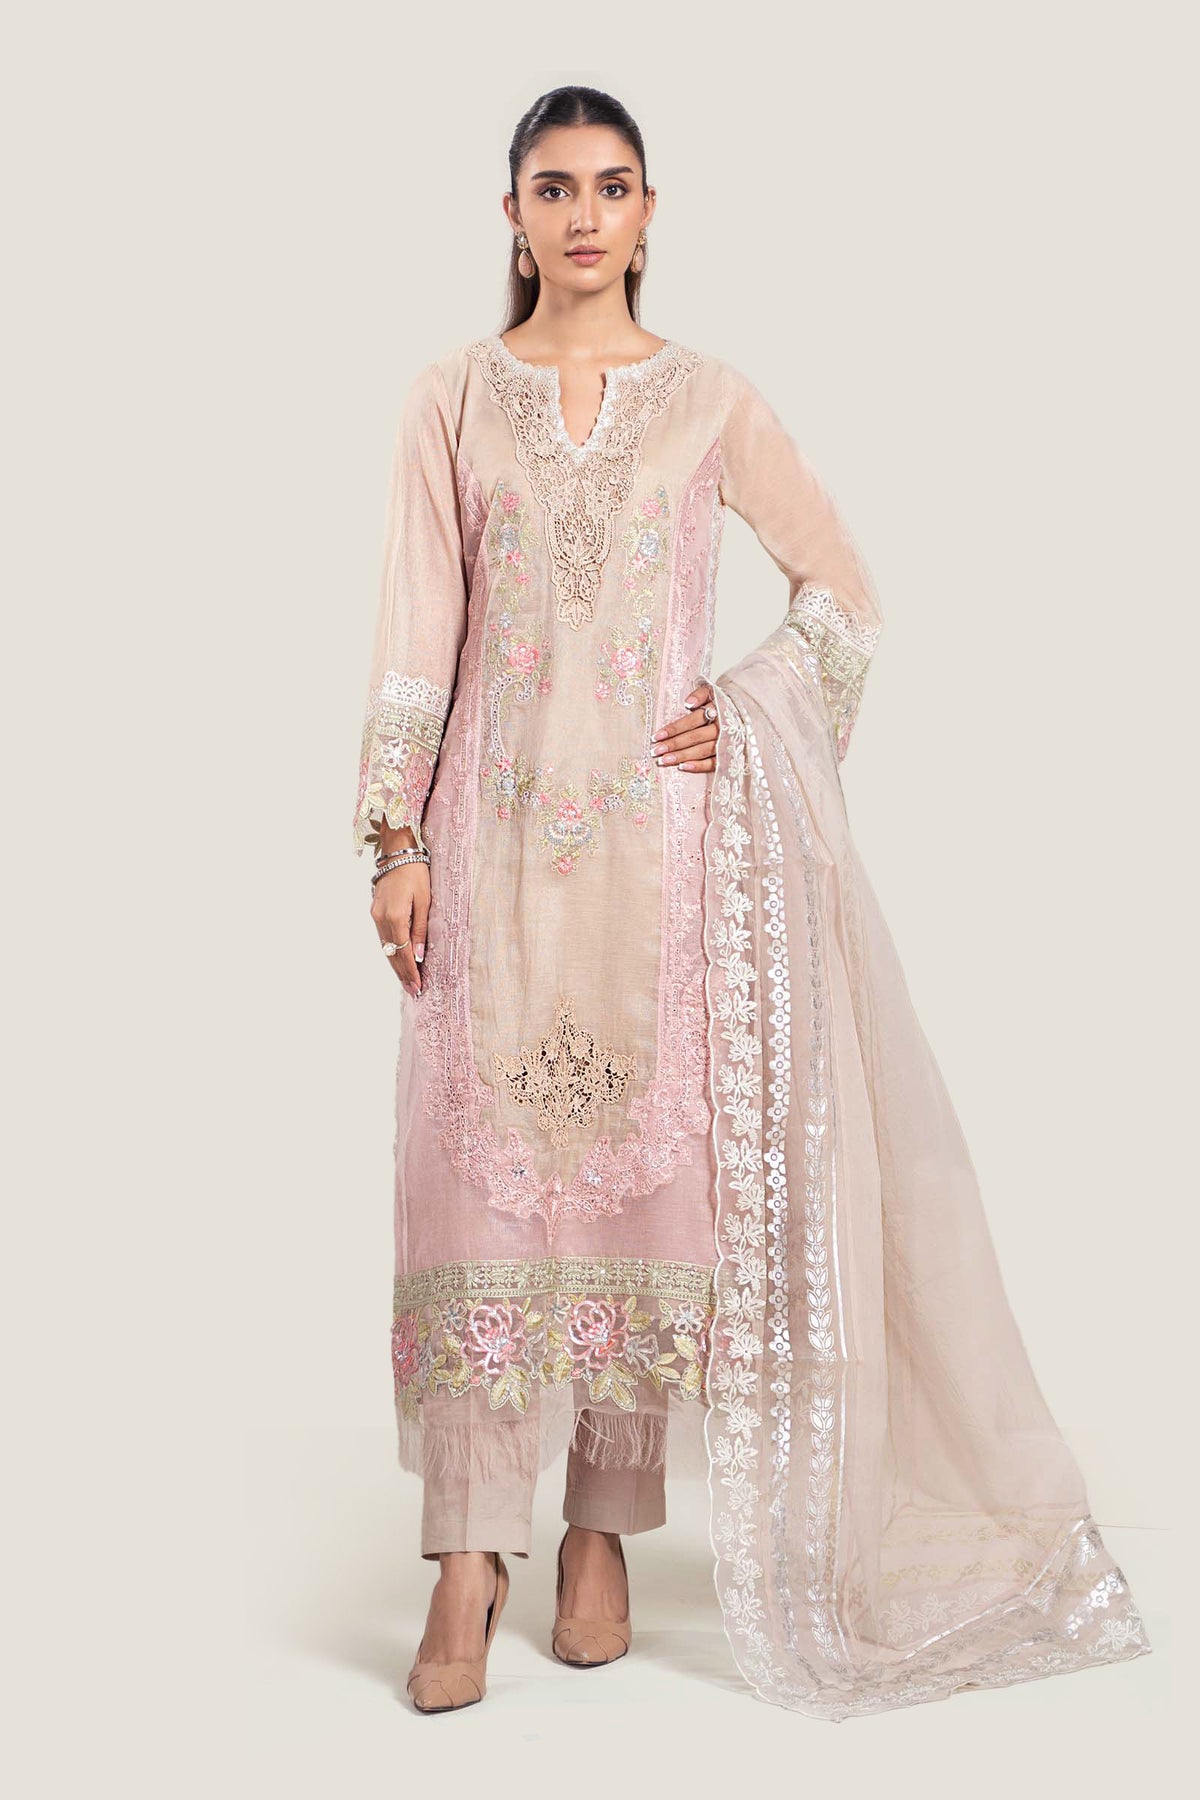
pink embroidered chiffon suit